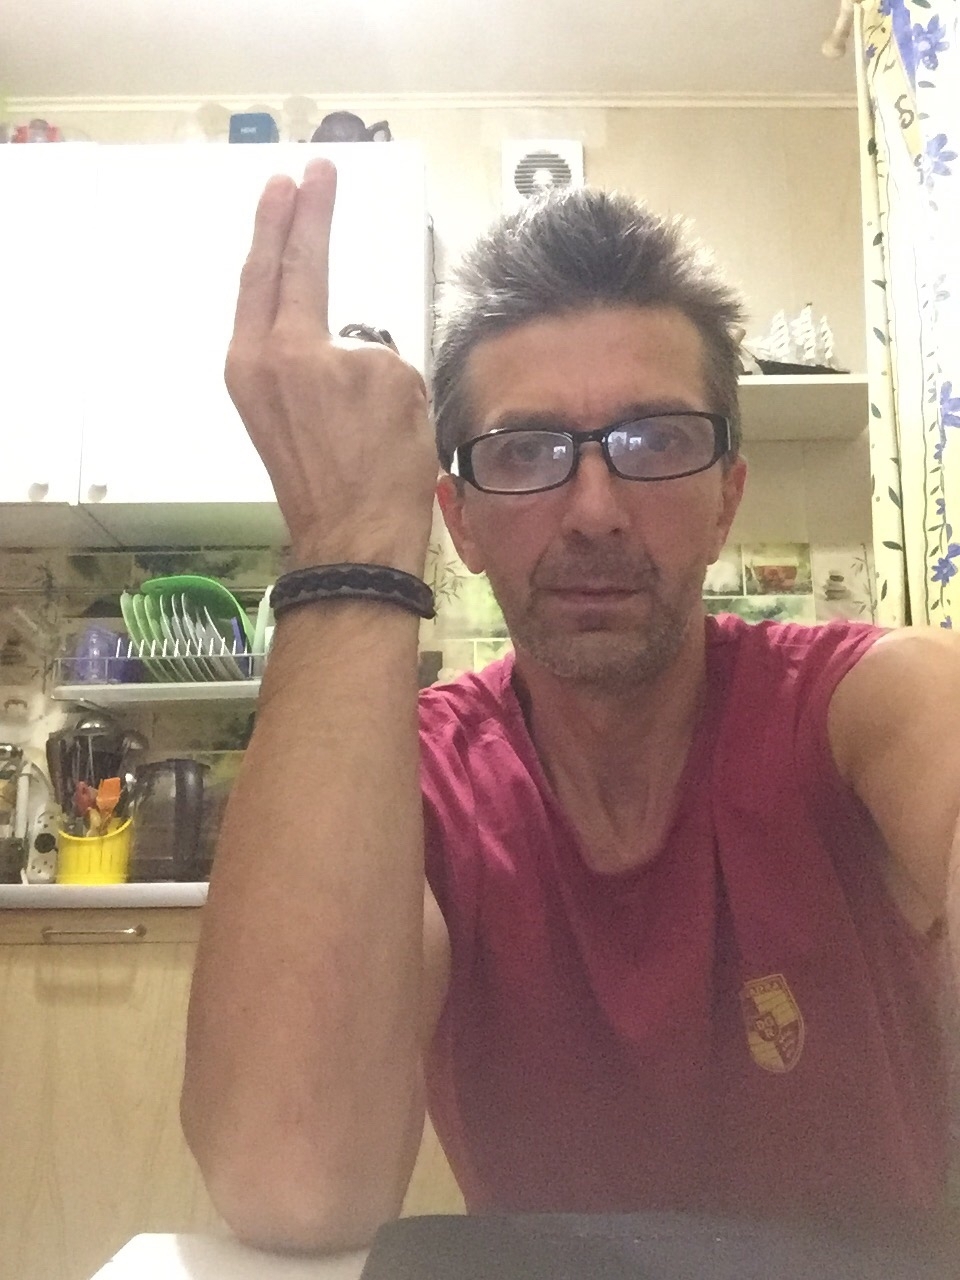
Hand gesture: two_up_inverted